X-ray photoelectron spectroscopy

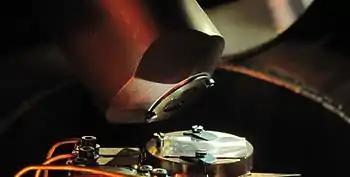

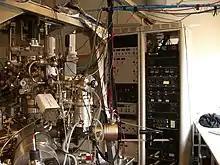
Example of an X-ray Photoelectron Spectrometer

In 1887, Heinrich Rudolf Hertz discovered but could not explain the photoelectric effect, which was later explained in 1905 by Albert Einstein (Nobel Prize in Physics 1921). Two years after Einstein's publication, in 1907, P.D. Innes experimented with a Röntgen tube, Helmholtz coils, a magnetic field hemisphere (an electron kinetic energy analyzer), and photographic plates, to record broad bands of emitted electrons as a function of velocity, in effect recording the first XPS spectrum. Other researchers, including Henry Moseley, Rawlinson and Robinson, independently performed various experiments to sort out the details in the broad bands. After WWII, Kai Siegbahn and his research group in Uppsala (Sweden) developed several significant improvements in the equipment, and in 1954 recorded the first high-energy-resolution XPS spectrum of cleaved sodium chloride (NaCl), revealing the potential of XPS. A few years later in 1967, Siegbahn published a comprehensive study of XPS, bringing instant recognition of the utility of XPS and also the first hard X-ray photoemission experiments, which he referred to as Electron Spectroscopy for Chemical Analysis (ESCA). In cooperation with Siegbahn, a small group of engineers (Mike Kelly, Charles Bryson, Lavier Faye, Robert Chaney) at Hewlett-Packard in the US, produced the first commercial monochromatic XPS instrument in 1969. Siegbahn received the Nobel Prize for Physics in 1981, to acknowledge his extensive efforts to develop XPS into a useful analytical tool. In parallel with Siegbahn's work, David Turner at Imperial College London (and later at Oxford University) developed ultraviolet photoelectron spectroscopy (UPS) for molecular species using helium lamps.